252P/LINEAR

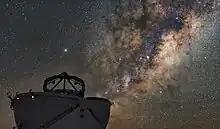
The comet during the 2016 apparition above an auxiliary telescope of ESO's Very Large Telescope.

During the 2021 apparition the comet was again brighter than expected. On August 8 the visual magnitude of the comet was estimated to be about 10.5, while on 10 August the magnitude was estimated to be 13.1 based on CCD photometry and the coma was measuring 3.6 arcminutes across, while no tail was detected.